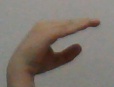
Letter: jeem